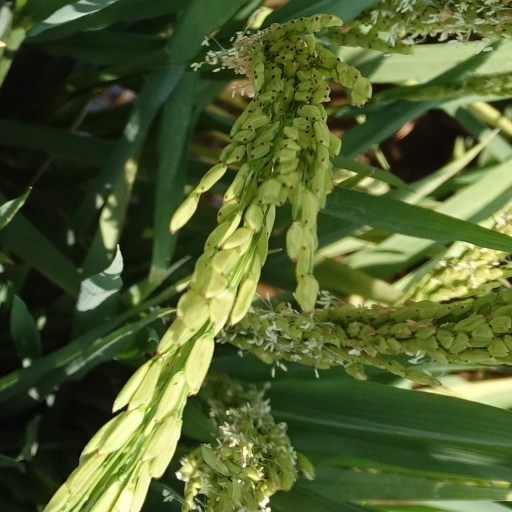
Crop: rice